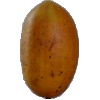
Label: Cucumber Ripe 2